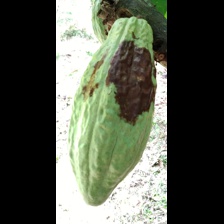
Label: phytophthora